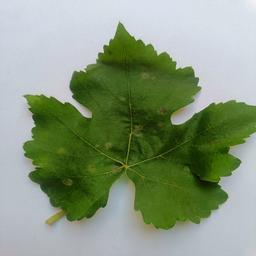
Label: Powdery Mildew